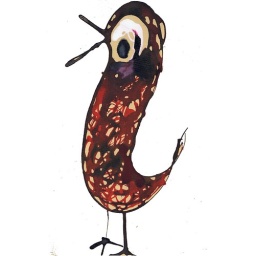
Bird drawn in red and black ink. Initial design for part of a project to further eco awareness.